Apostles in the New Testament

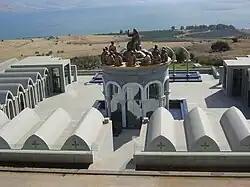
Monument of Jesus and the Twelve Apostles in Domus Galilaeae, Israel

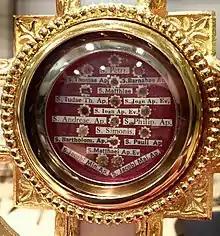
Relics of the apostles in 2017, while they were in Utah during the Relic Tour

All four canonical Gospels record the circumstances in which some of the disciples were recruited. According to the Gospel of John, Andrew, who was the disciple of John the Baptist, and another unnamed disciple of John the Baptist, traditionally believed to be John, upon hearing the Baptist point out Jesus as the "Lamb of God", followed Jesus and spent the day with him, thus becoming the first two disciples called by Jesus. For this reason the Eastern Orthodox Church honours Andrew with the name "Protokletos", which means "the first called".